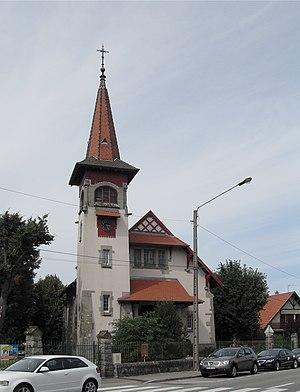
Le temple protestant à Cernay
Cernay /sɛʁ.nɛ/ est une commune française située dans le département du Haut-Rhin, en région Grand Est. Cette commune se trouve dans la région historique et culturelle d'Alsace.